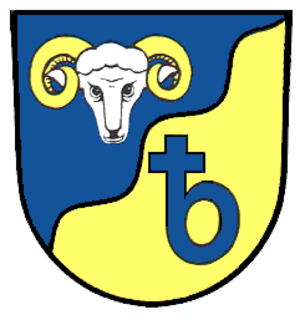
Beuron est une commune allemande du Land de Bade-Wurtemberg, connue pour son abbaye bénédictine, l'abbaye Saint-Martin fondée en 1863, qui publie le mensuel Erbe und Auftrag et qui est l'abbaye-mère de la congrégation de Beuron.